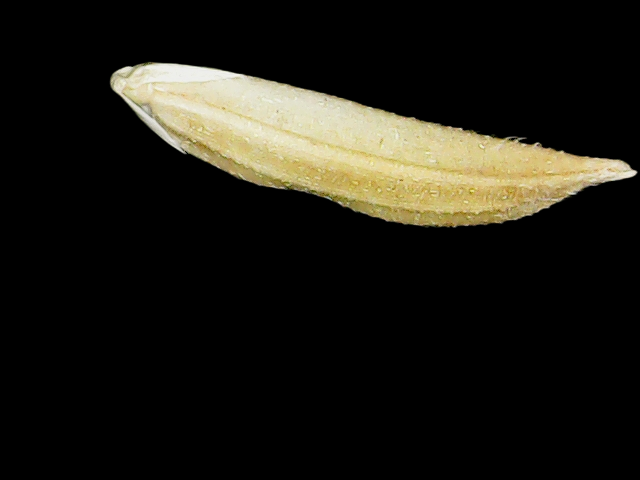
Rice variety: Binadhan25